Church of St Mary the Virgin, Gamlingay

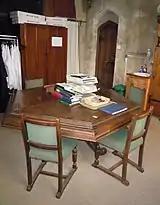
The vestry table is probably made from a pulpit sounding board

The present vestry dates from the 1880 restoration while the unusual shape of the vestry table leads us to believe it may be the sounding board of the pulpit prior to that presently used, the old pulpit having come from Ely House in Holborn.